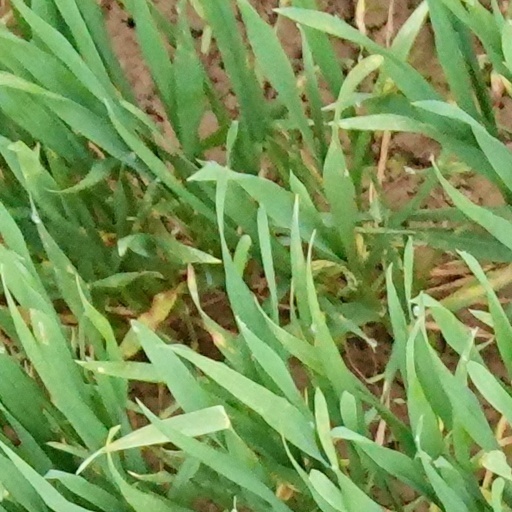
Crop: wheat